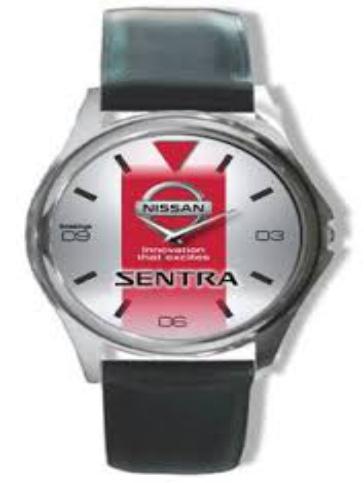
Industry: Transportation